Supreme Council of State of Siam

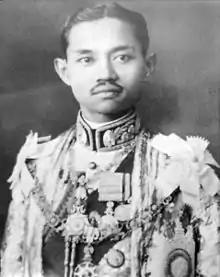
King Prajadhipok the seventh king of the Chakri dynasty. He came to the throne in 1925.

The Supreme Council of State of Siam ( was an advisory and legislative council established by King Prajadhipok of Siam (Rama VII) that existed from 1925 to 1932. The Eton- and Sandhurst-educated monarch wished to create a council similar to a cabinet, where the most important government officials could meet to decide on state affairs. The council was founded on 28 November 1925 by royal command. Prajadhipok only succeeded to the throne three days earlier, after the death of his brother Vajiravudh on 25 November 1925.